Bob and Ray

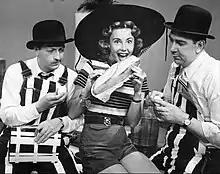

In the early 1950s, the two had their own 15-minute television series, entitled simply "Bob & Ray". It began November 26, 1951 on NBC with Audrey Meadows as a cast regular. During the second season, the title changed to "Club Embassy", and Cloris Leachman joined the cast as a regular, replacing Audrey Meadows who left the series to join the cast of "The Jackie Gleason Show" on CBS. In the soap opera parodies, the actresses took the roles of Mary Backstayge and Linda Lovely. Expanding to a half-hour for the summer of 1952 only, the series continued until September 28, 1953. When "The Higgins Boys and Gruber" show began on The Comedy Channel in 1989, it occasionally included full episodes of Bob and Ray's 1951–1953 shows (along with episodes of "Clutch Cargo" and "Supercar").